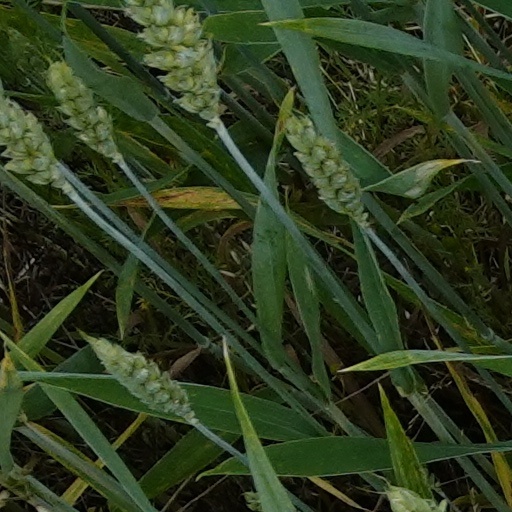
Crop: wheat